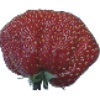
Label: strawberry_wedge